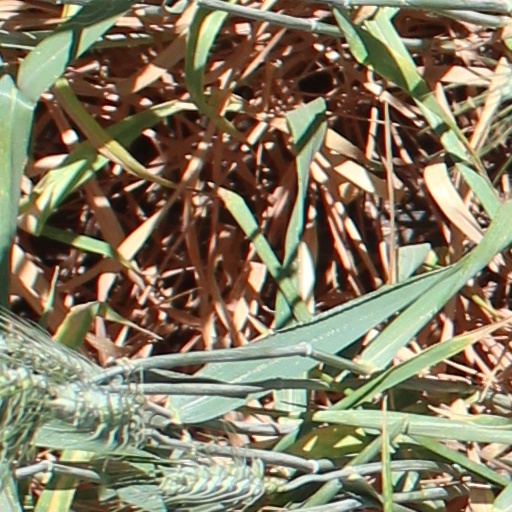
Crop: wheat